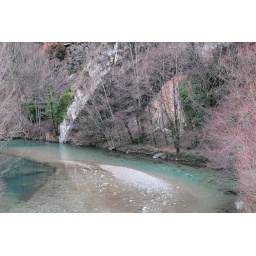
A bend in the river Freser, photo taken while standing on the ancient bridge El Pont de la Cabreta.